Rand Grand Prix

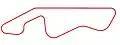
Layout of the Kyalami circuit (1961–1967)

The Rand Grand Prix was a motor race held at various circuits in South Africa. The first event took place in 1937 but it was not held regularly until the 1960s, when it was run to Formula One rules and formed part of the non-championship calendar. At that time, it represented an annual warm-up race before the South African Grand Prix.